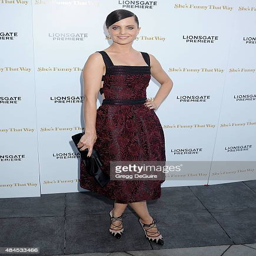
actor arrives at the premiere